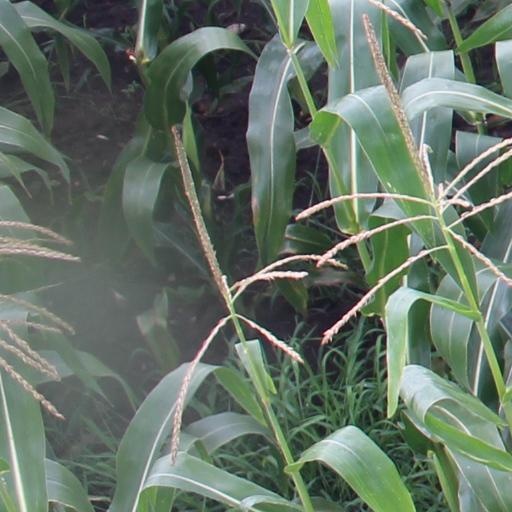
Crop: maize; corn